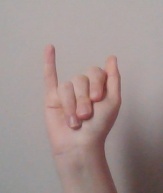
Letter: meem